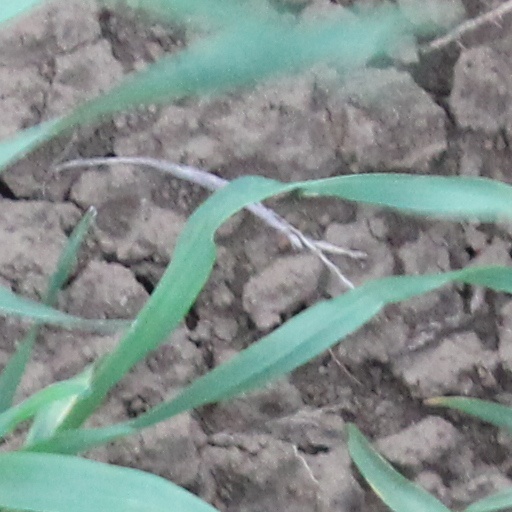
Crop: wheat